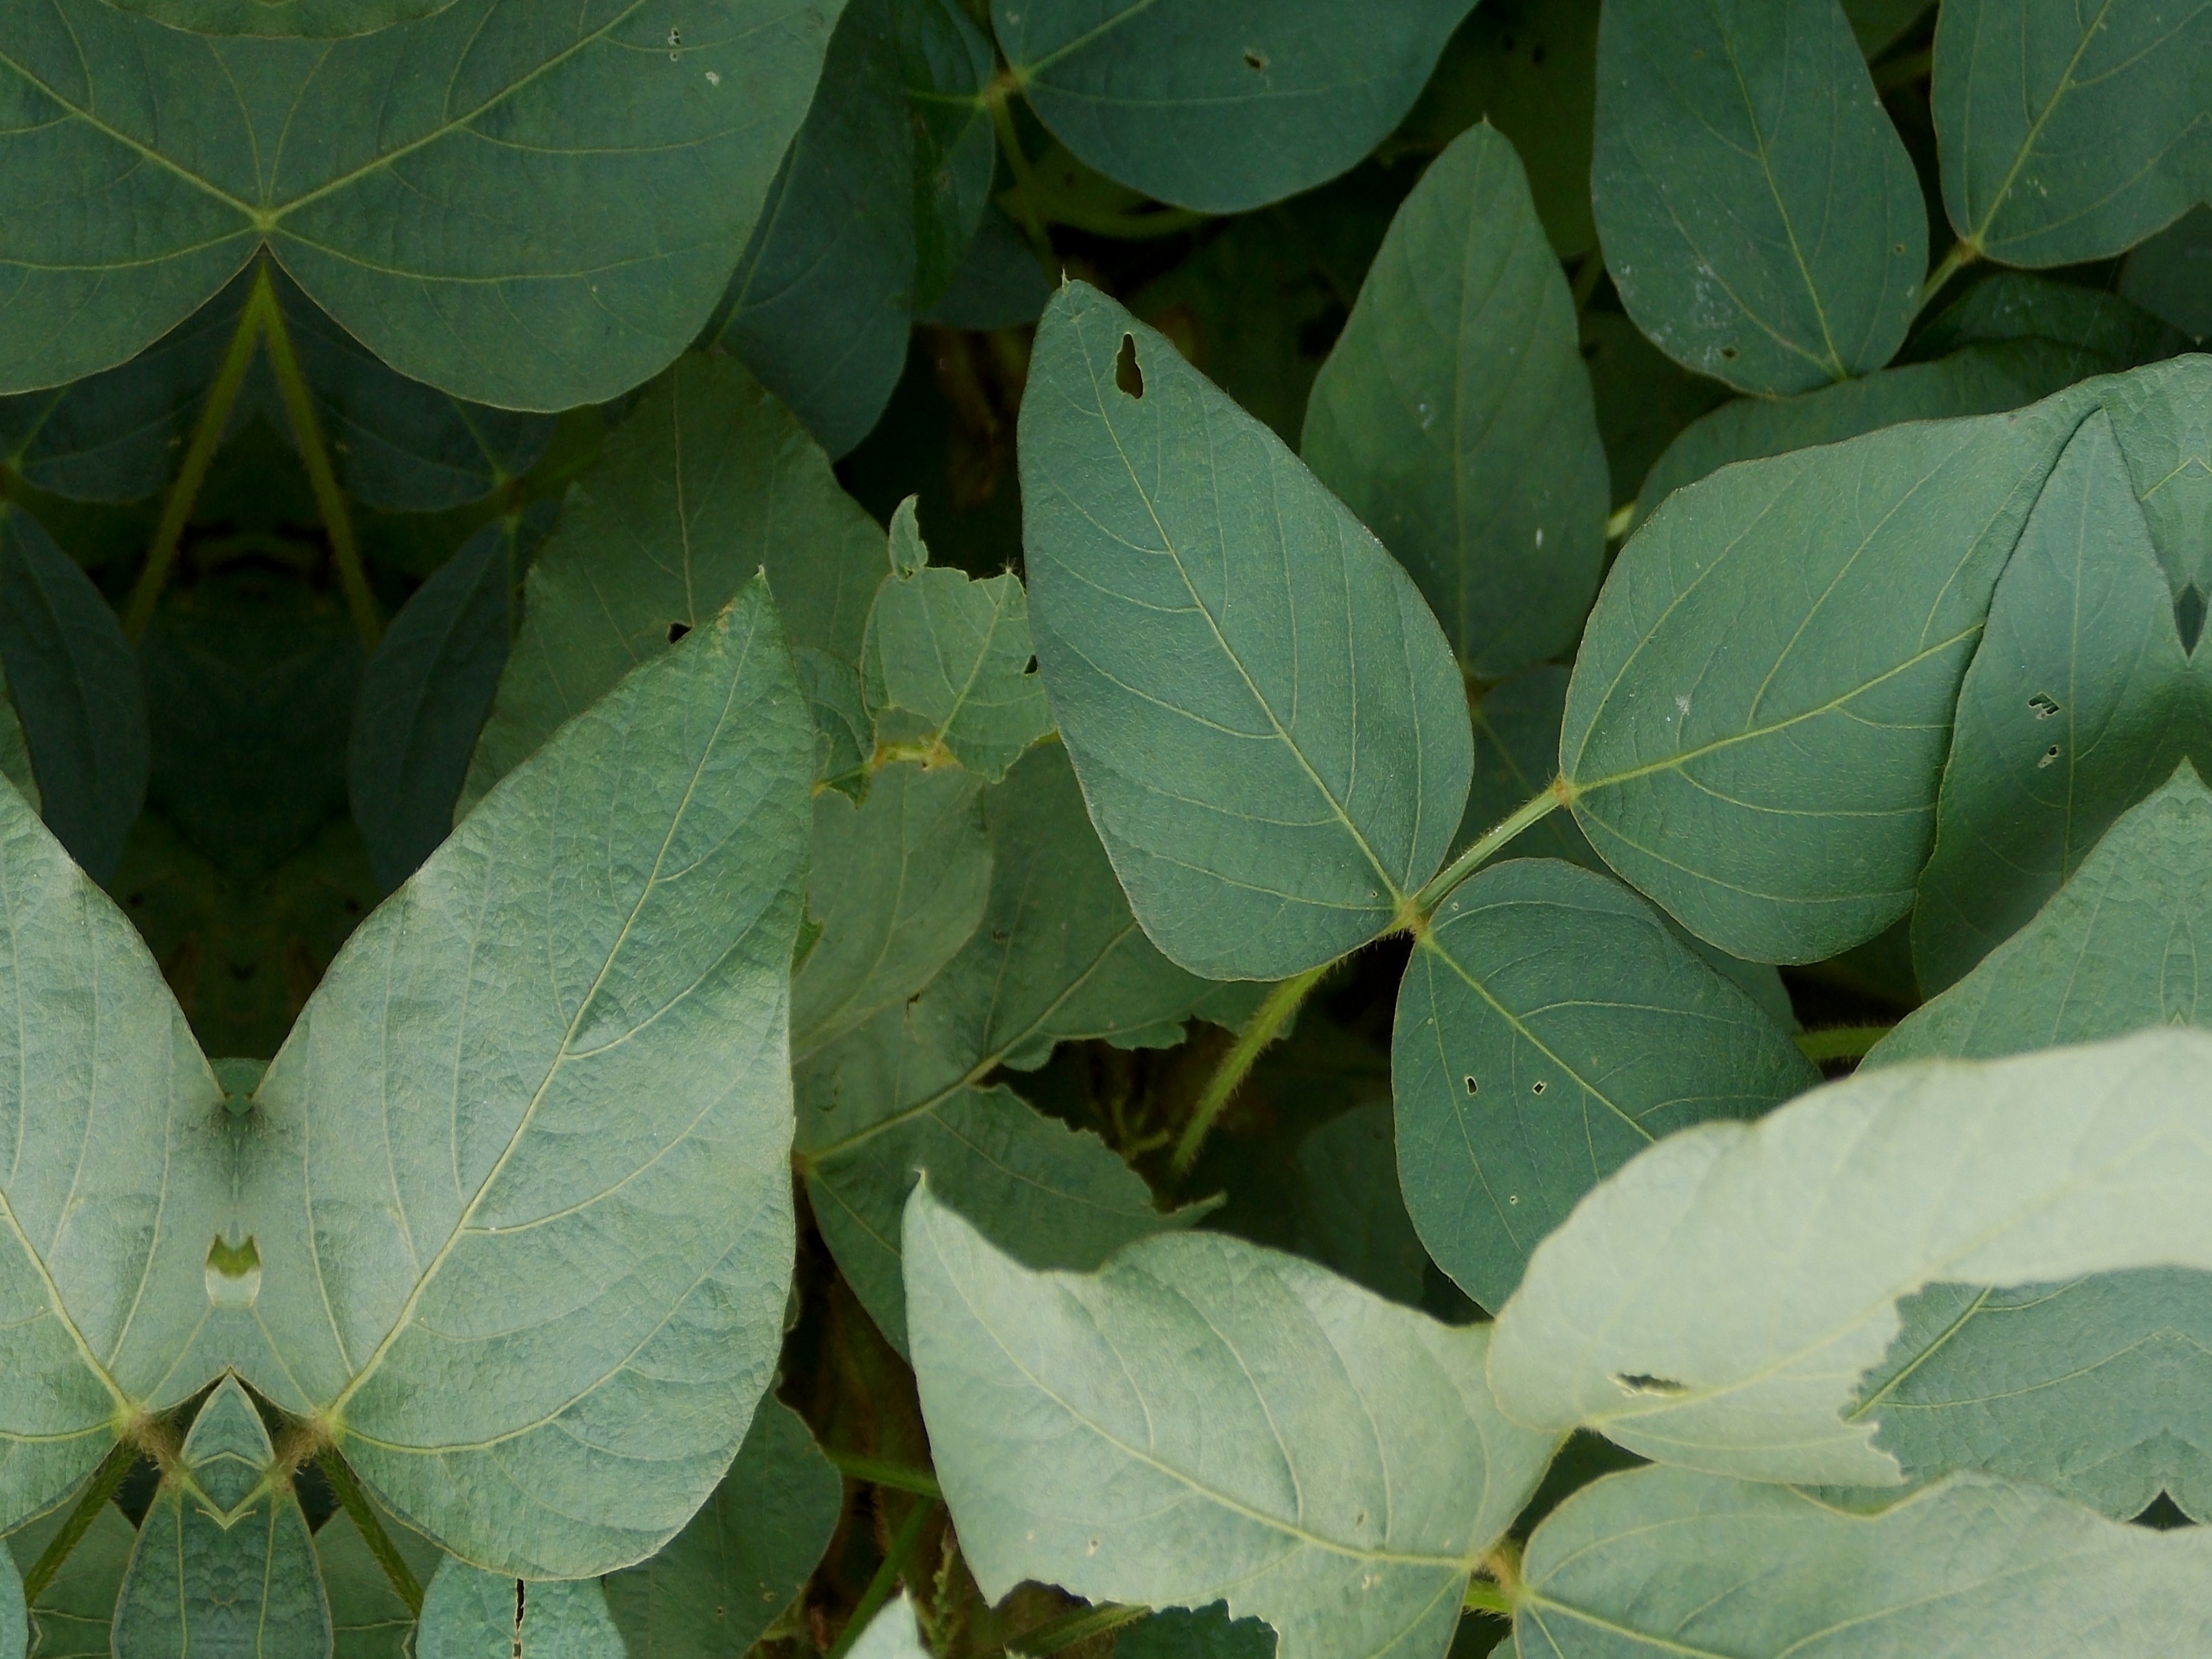
Label: Healthy